Rainbow Fraternity

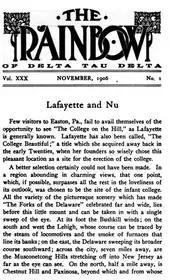
Rainbow Fraternity's magazine became the publication of Delta Tau Delta.

Under the terms of its merger with Delta Tau Delta, several elements of the Rainbow Fraternity were preserved.